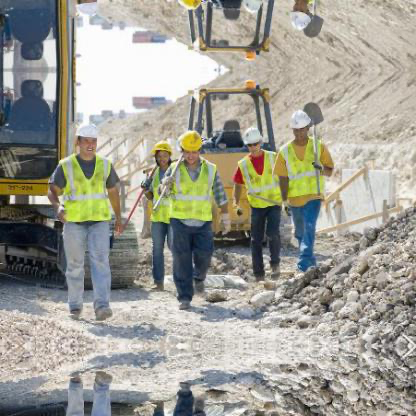
Objects in the image:
label: helmet
label: helmet
label: helmet
label: helmet
label: helmet
label: helmet
label: helmet
label: helmet
label: helmet